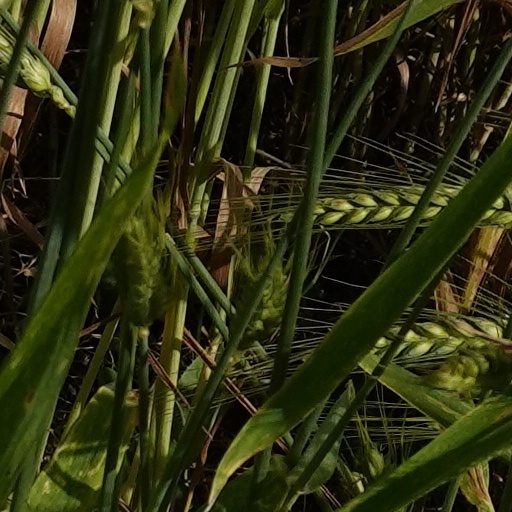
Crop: wheat